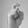
ASL letter: X